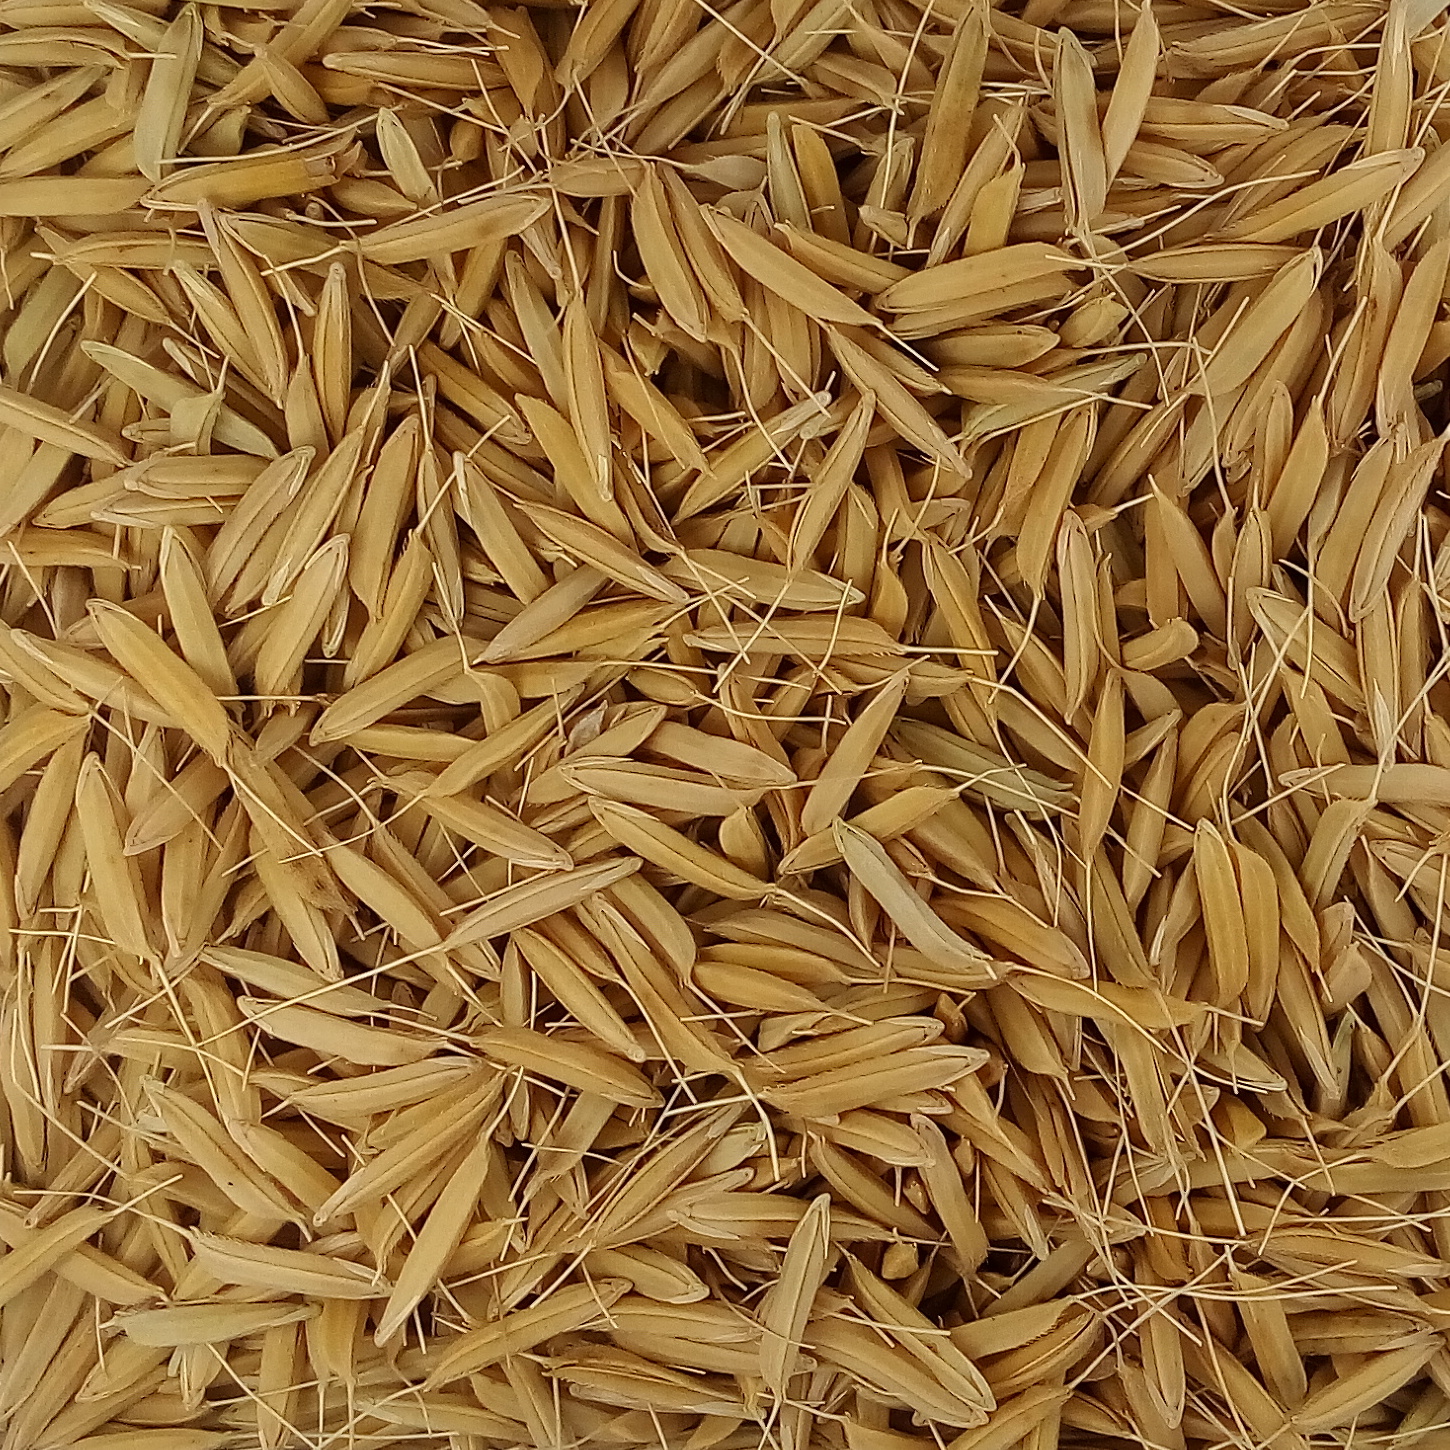
Rice seed variety: PB1